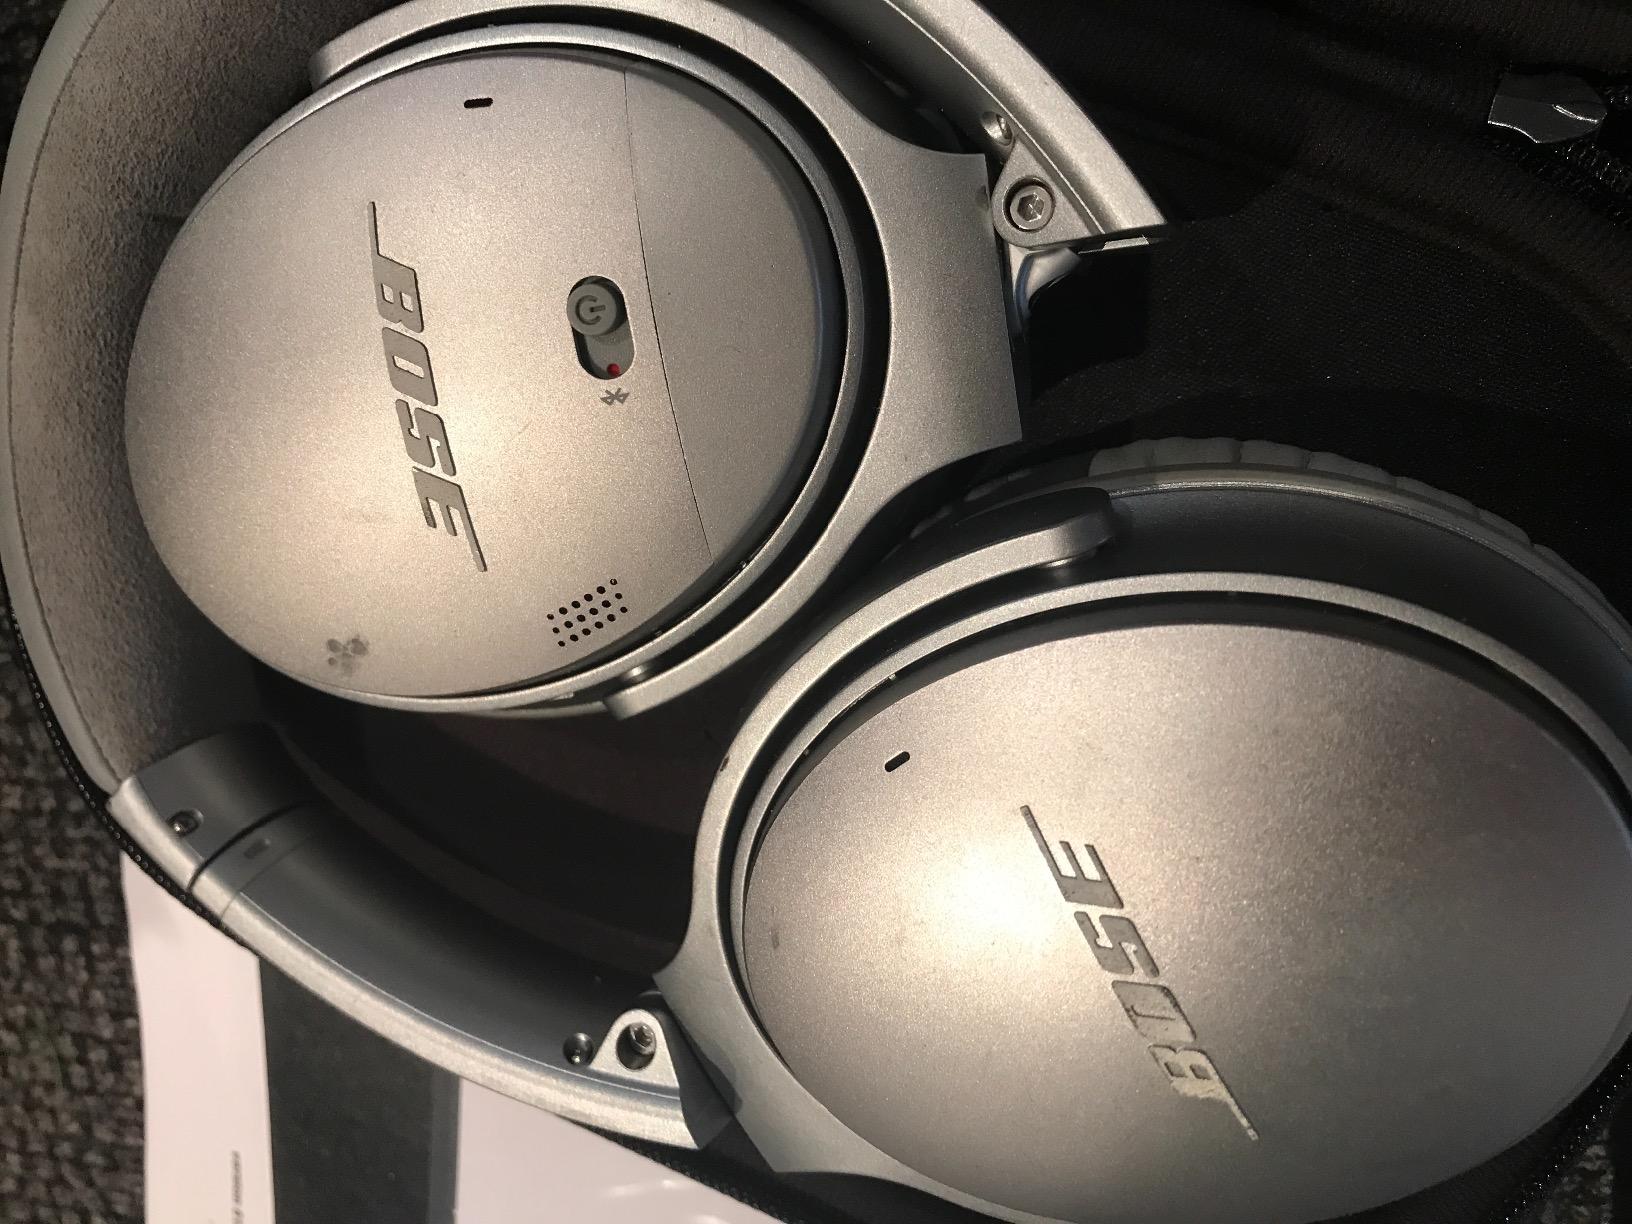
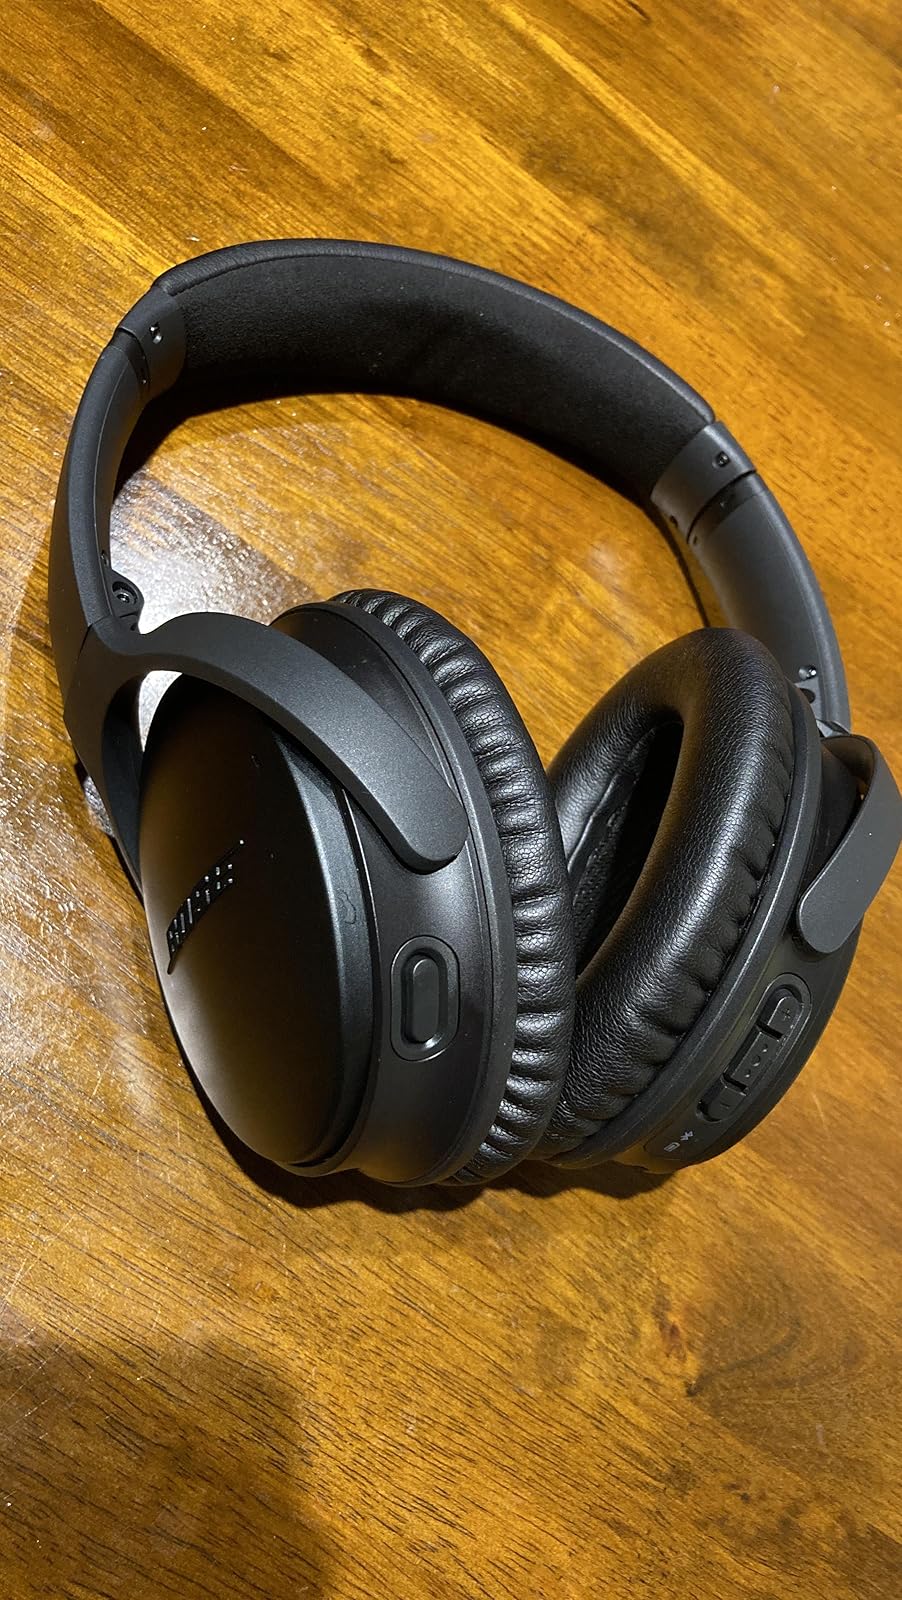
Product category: headphones
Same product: no